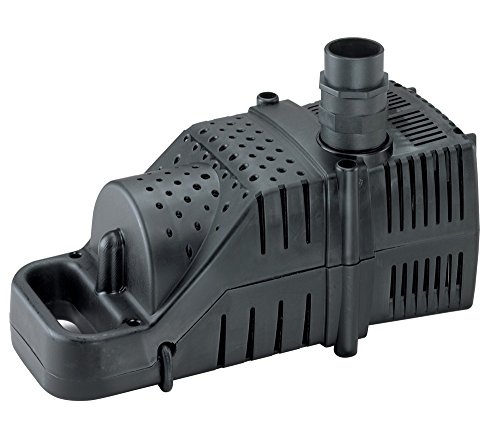
E.G. Danner Mfg 2683 Proline Hydrive Waterfall Pump (6000GPH)
Brand: Proline
The Pondmaster ProLine Hy-Drive Skimmer Pump is designed to fit most pond skimmer filters while delivering reliable performance. Continuous duty pump moves large volumes of water silently and efficiently through filtration systems or to a waterfall, stream or fountain. High-efficiency vortex impeller and ceramic impeller shaft and bearings provide energy savings while maintaining high output. Includes Pump Bag for extra pump protection.
Category: Hardware > Hardware Pumps > Pool, Fountain & Pond Pumps